The Night Porter

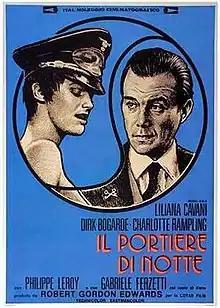
Theatrical release poster

The Night Porter is a 1974 Italian erotic psychological war drama film co-written and directed by Liliana Cavani. It stars Dirk Bogarde and Charlotte Rampling, with Philippe Leroy, Gabriele Ferzetti and Isa Miranda in supporting roles. Set in Vienna in 1957, the film centers on the sadomasochistic relationship between a former Nazi concentration camp officer (Bogarde) and one of his inmates (Rampling).